Battle of Melitene (576)

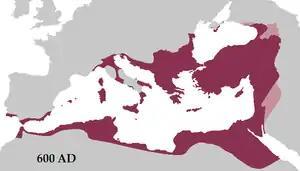
The borders of Byzantium after the war

The final version of the "Strategikon of Maurice", dating back to the 590s, contains a complete description of the late Roman cavalry system, with diagrams that date to the period after 575, corresponding to the instructions of contemporaries. Based on the accuracy of this perspective, it can be stated that Justinian's army numbered about 30,000 soldiers, and the combined Roman army totaled 50,000 soldiers. This suggests that Cours's army consisted of 20,000 soldiers.